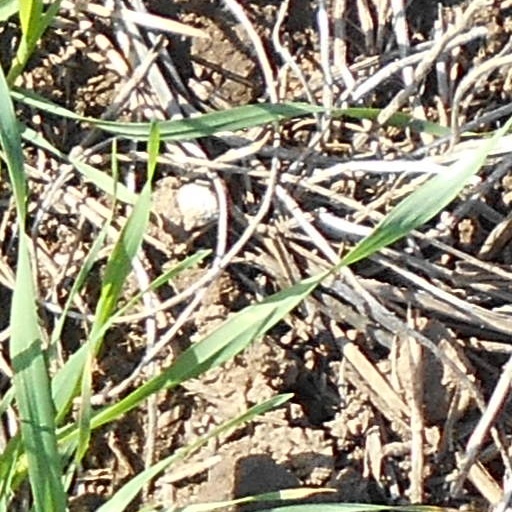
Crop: wheat